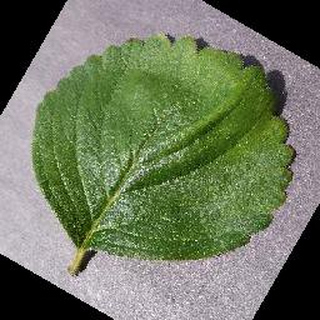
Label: healthy_strawberry